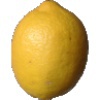
Label: Lemon 1